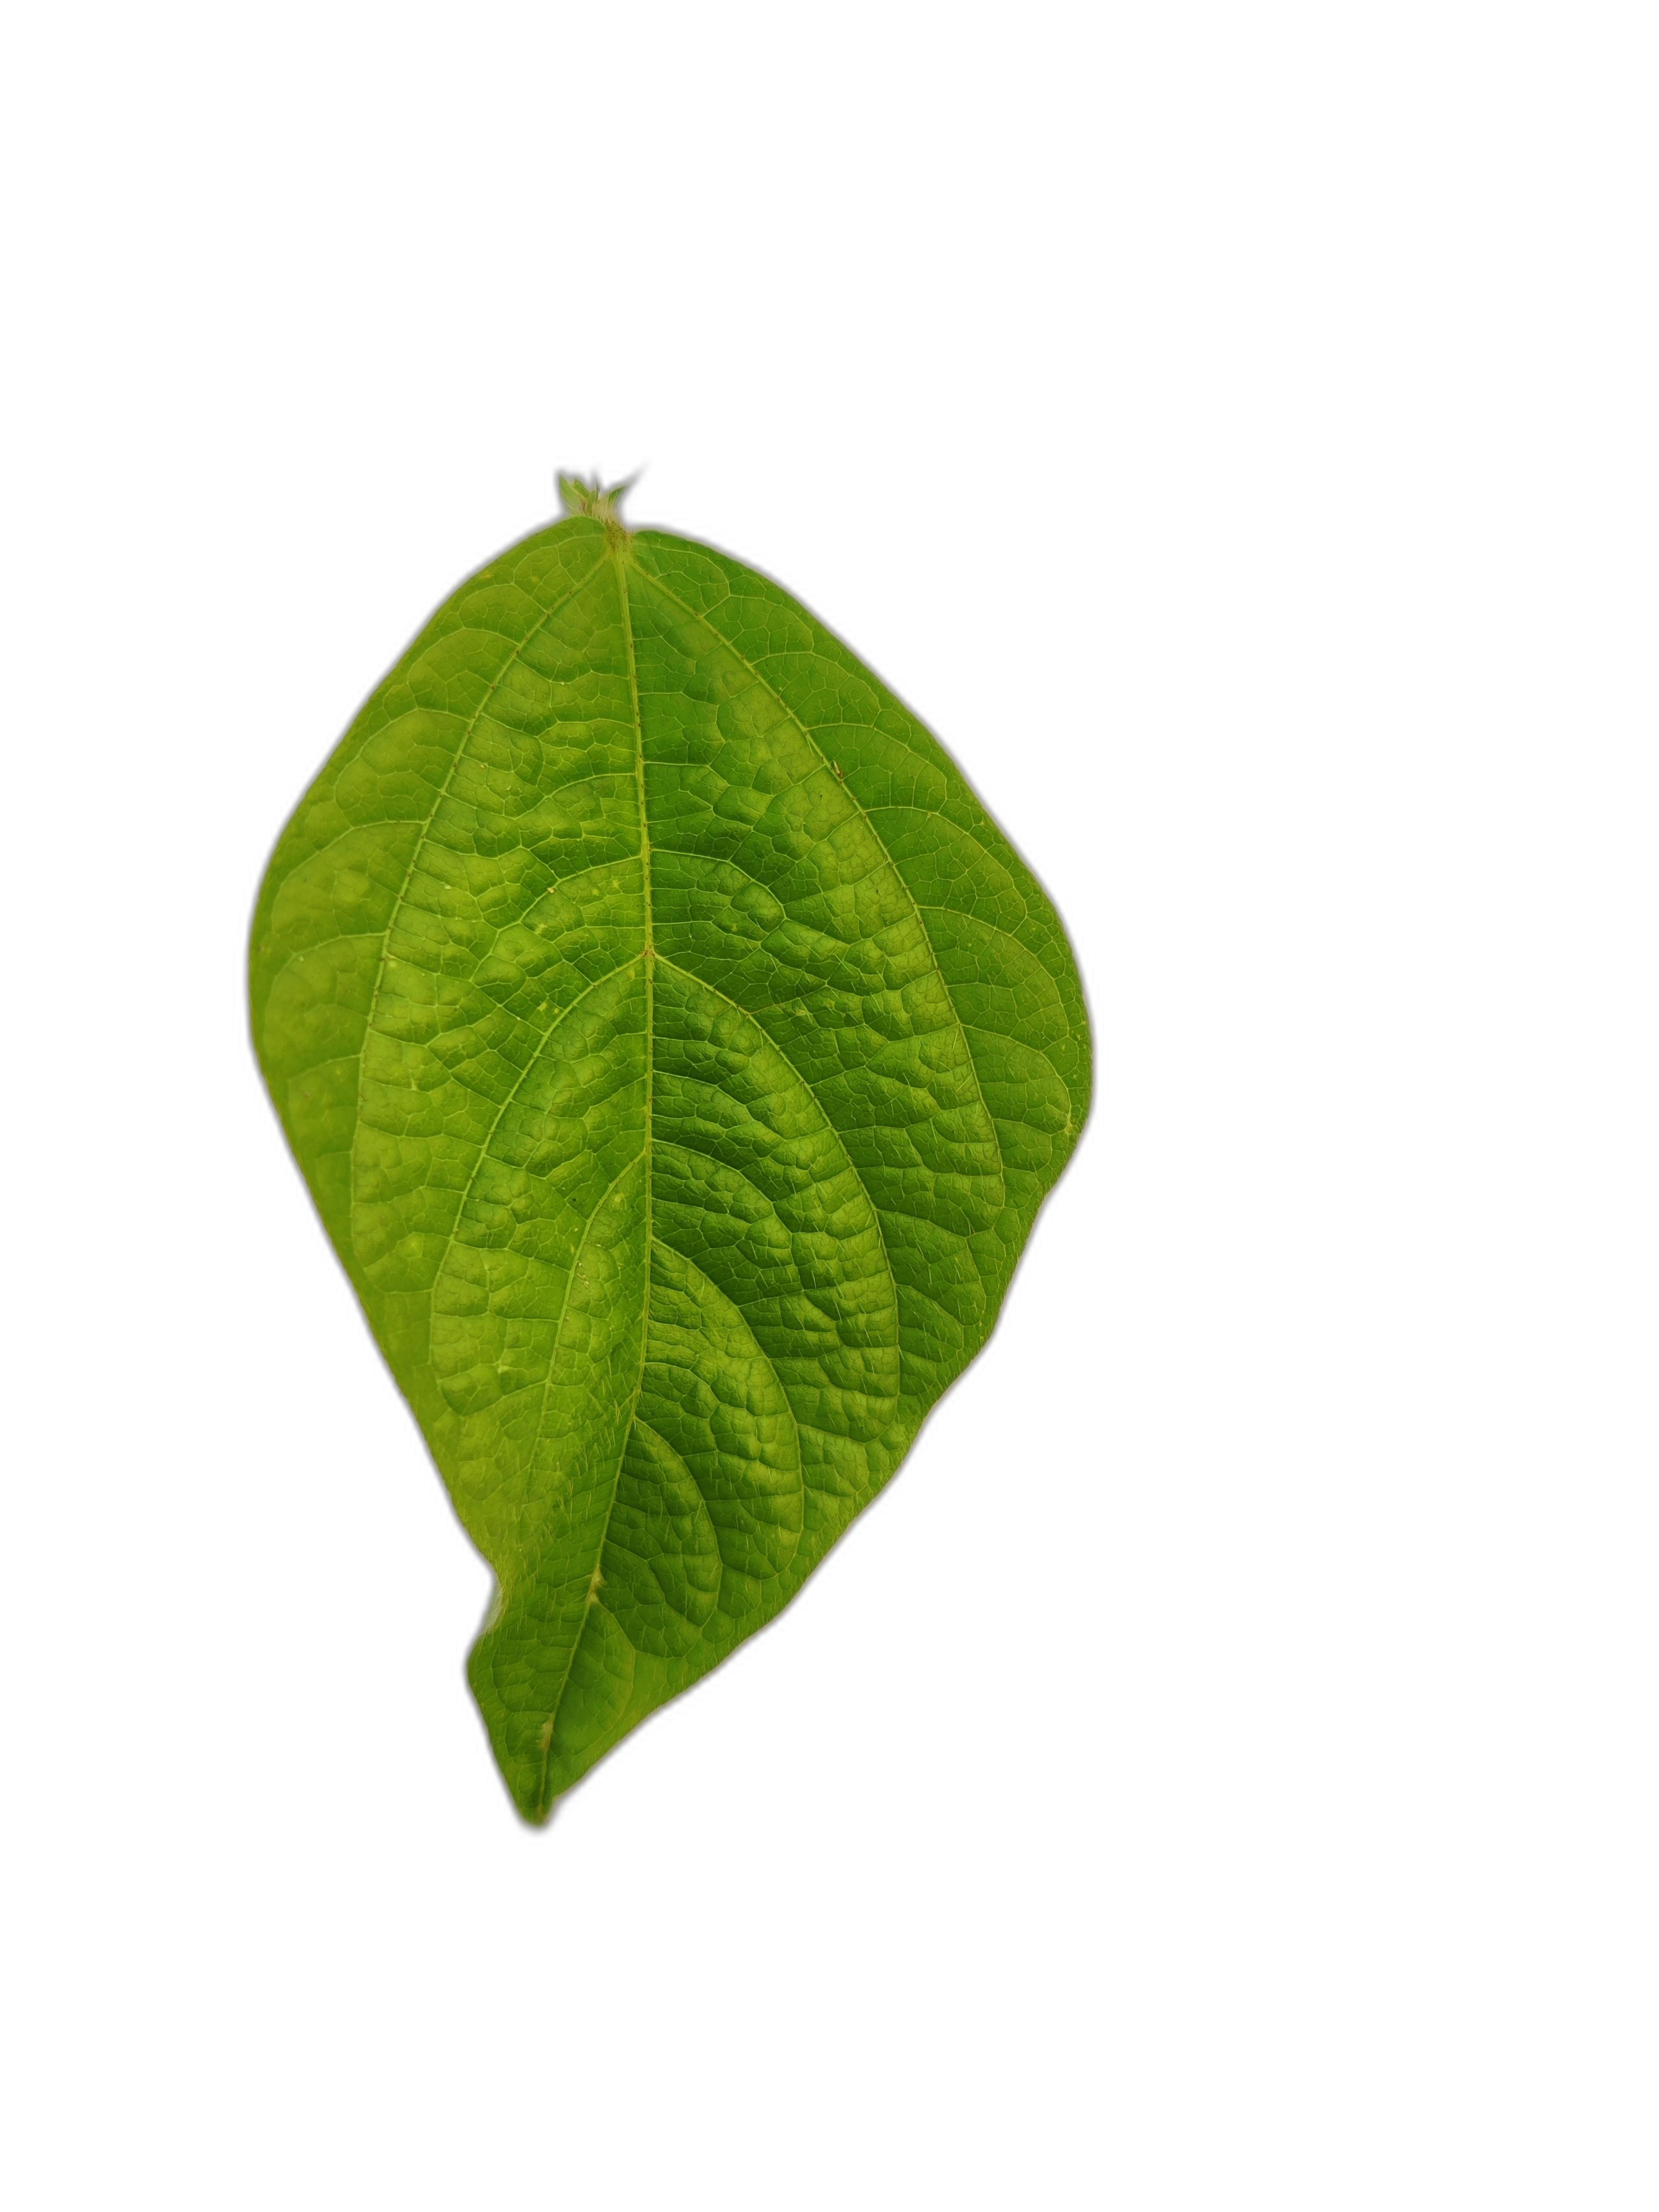
Label: Leaf Crinkle